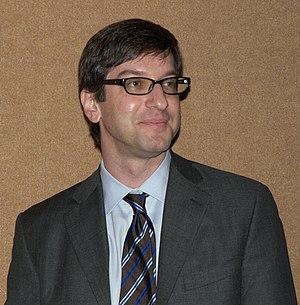
David Laibson est un économiste américain. Il est connu pour avoir modélisé l'incohérence temporelle des agents avec le modèle à facteur d'escompte hyperbolique.